Sears

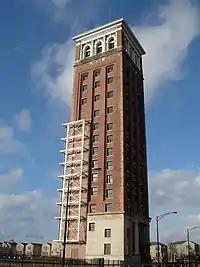
The exterior of the former Sears Merchandise Building Tower, now the John D. and Alexandra C. Nichols Tower

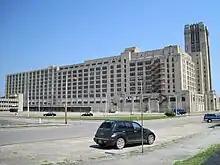
Former Sears Catalog Distribution Center and Retail Store, now Crosstown Concourse, in Memphis, Tennessee

Sears and Rosenwald got along well with each other, but not with Nusbaum; they bought his interest in the firm for $1.3 million in 1903 ($ in dollars). Rosenwald brought to the mail-order firm a rational management philosophy and diversified product lines: dry goods, consumer durables, drugs, hardware, furniture, and nearly anything else a farm household could desire.